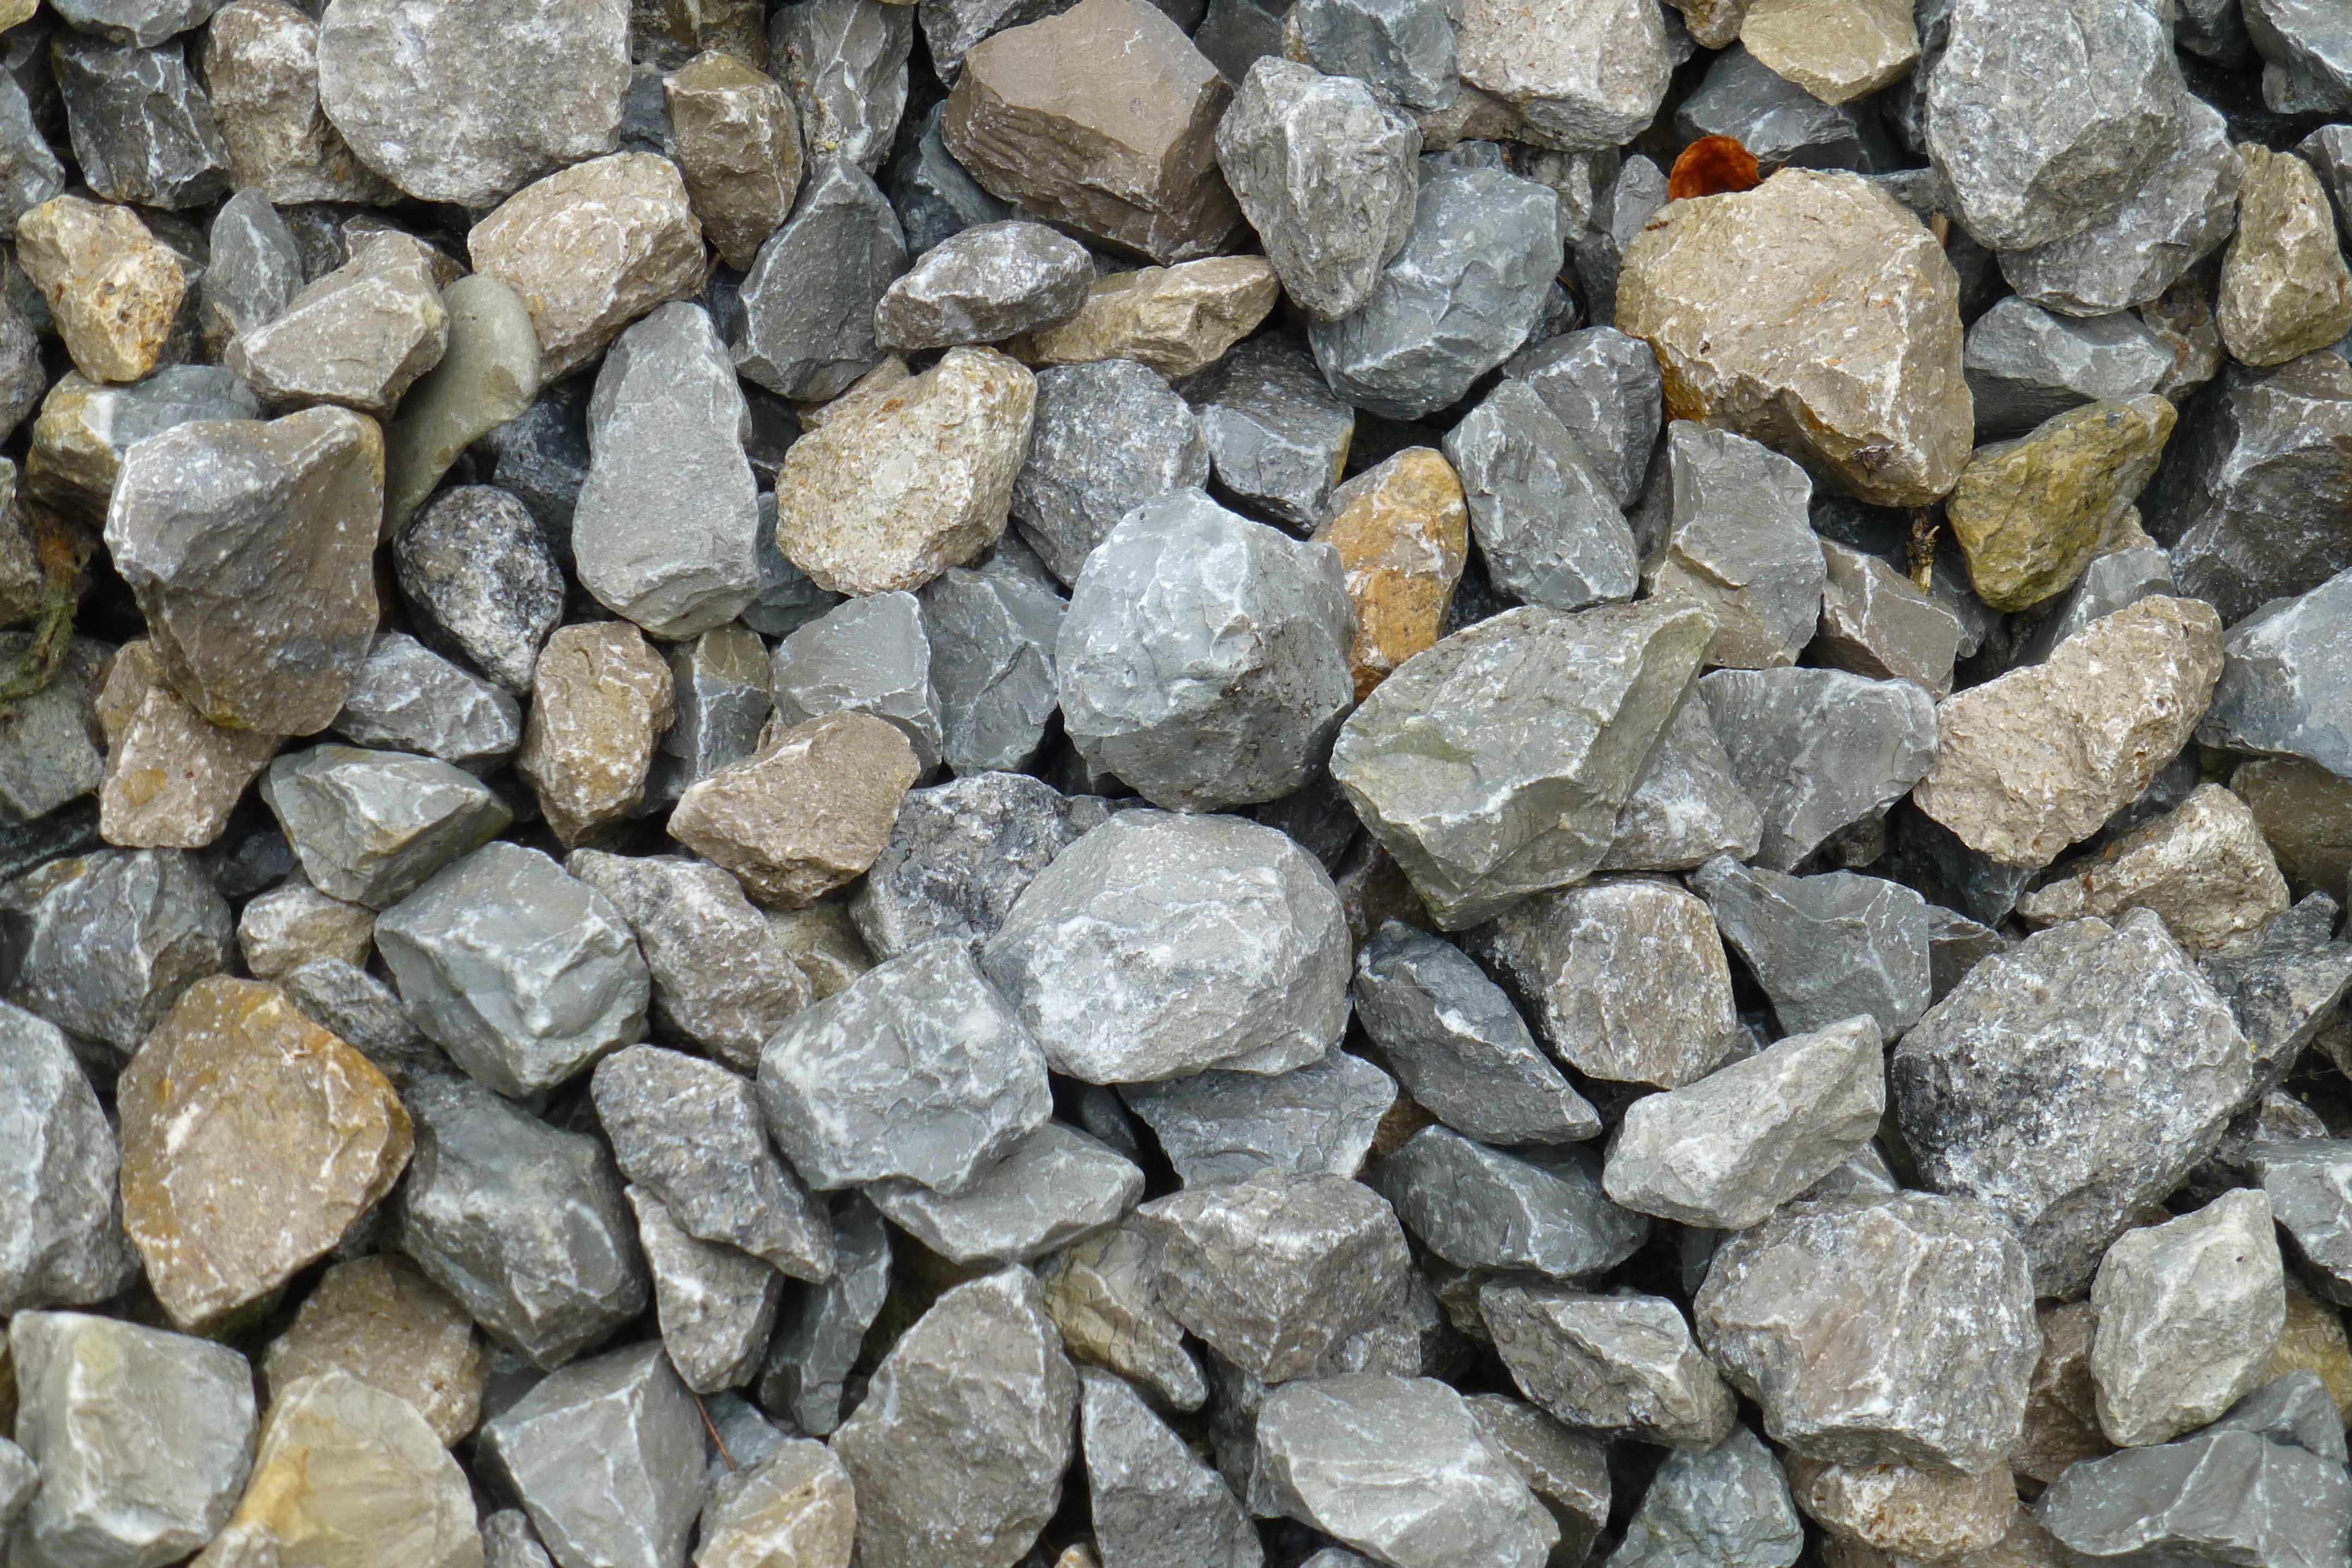
nature, rock, pebble, stone wall, material, grey, stones, rubble, gravel, cairn, flooring